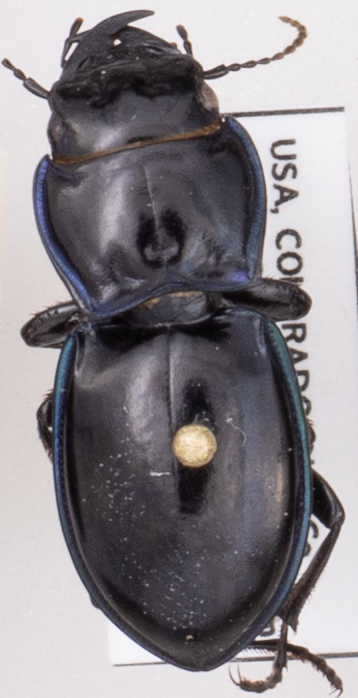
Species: Pasimachus elongatus
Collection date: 2021-08-04
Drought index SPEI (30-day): -1.106
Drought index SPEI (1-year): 0.03
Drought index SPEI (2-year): -0.446